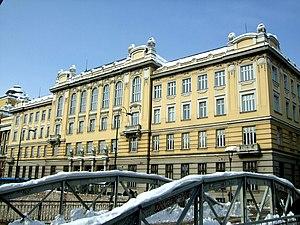
La poste centrale est située en Bosnie-Herzégovine, sur le territoire de la Ville de Sarajevo. Construite entre 1907 et 1909 sur des plans de l'architecte Josip Vancaš, elle est inscrite sur la liste provisoire des monuments nationaux de Bosnie-Herzégovine.